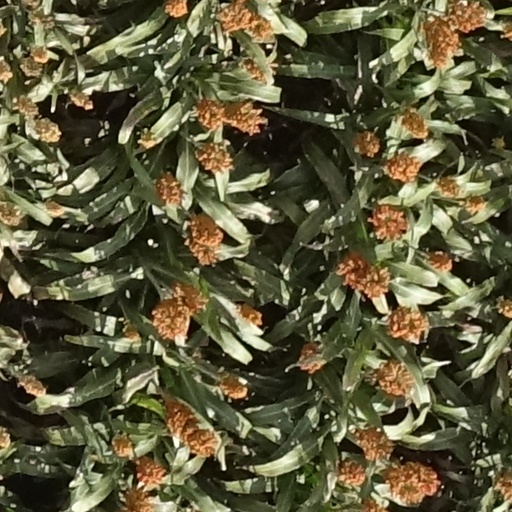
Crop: sorghum